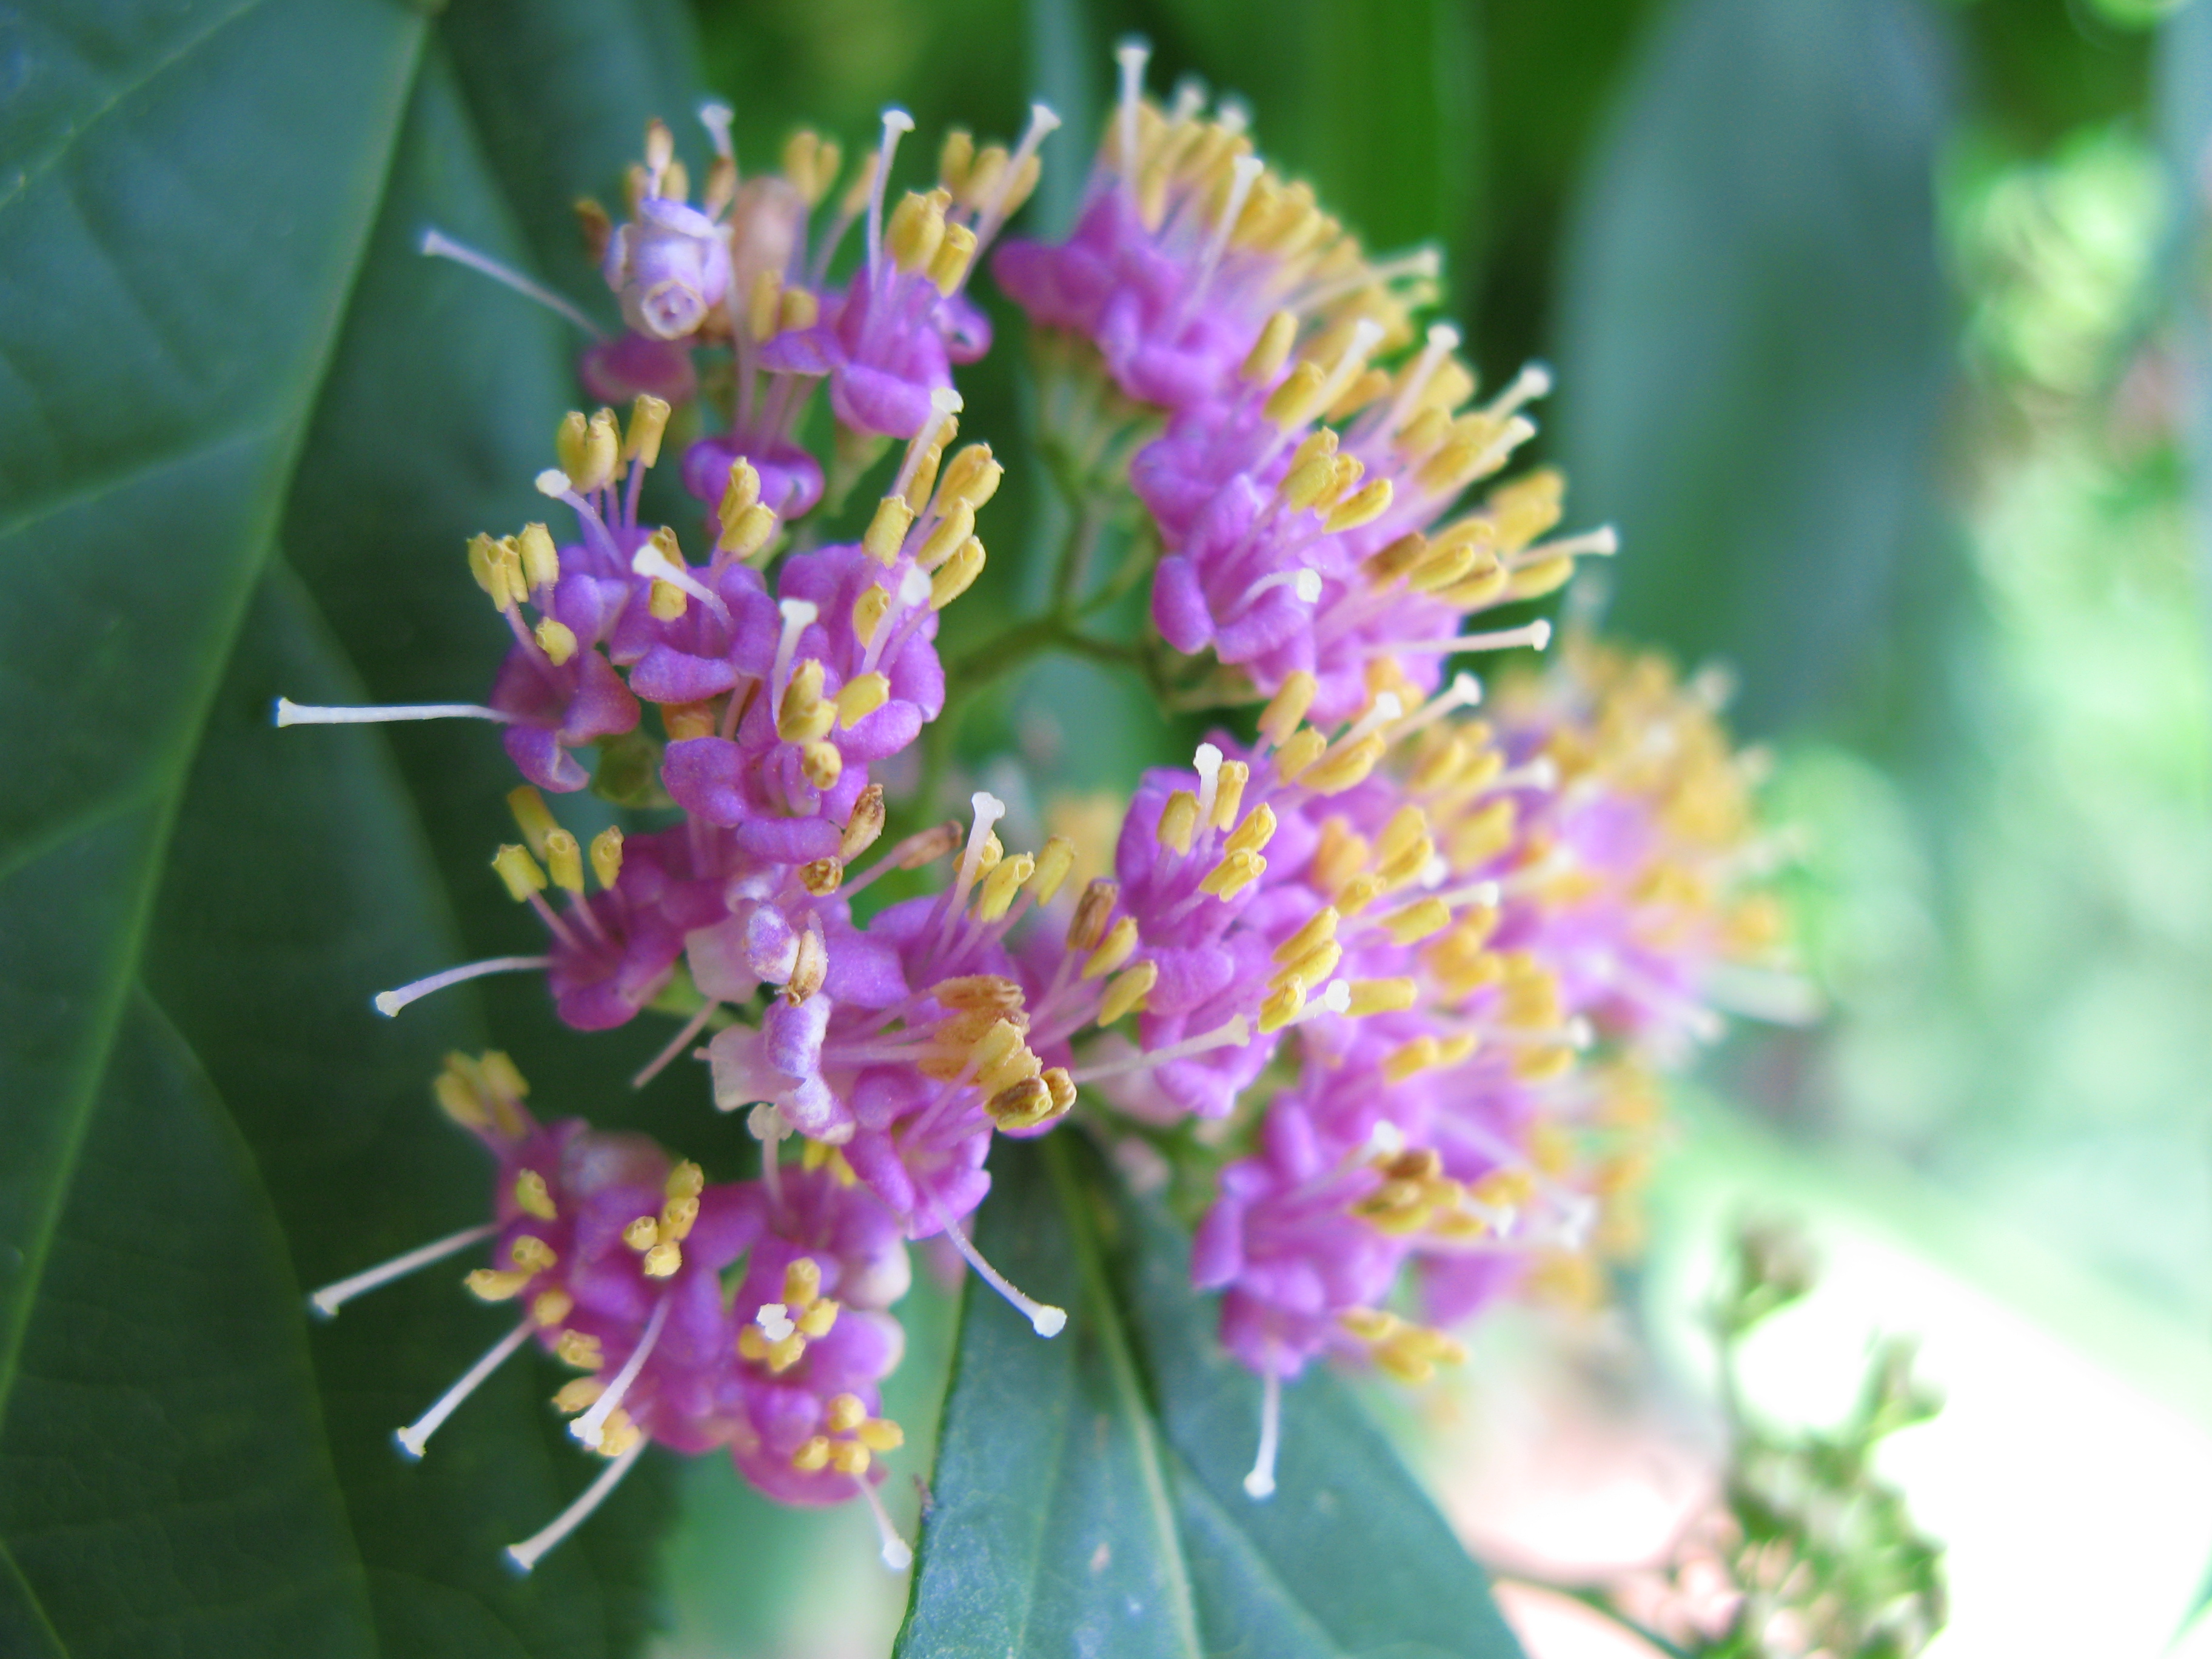
blossom, plant, berry, flower, purple, high, herb, produce, evergreen, botany, flora, wildflower, shrub, beauty, hires, japonica, hi, res, g7, macro photography, callicarpa, flowering plant, murasakishikibu, land plant